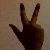
The image shows a hand gesture representing the number 3 in Indian Sign Language.